Chunky Move

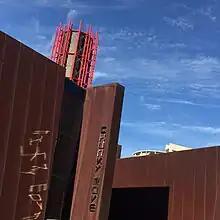
Chunky Move, Southbank, Melbourne

Chunky Move was founded in 1995 and debuted at the Melbourne International Arts Festival with artistic director Gideon Obarzanek.